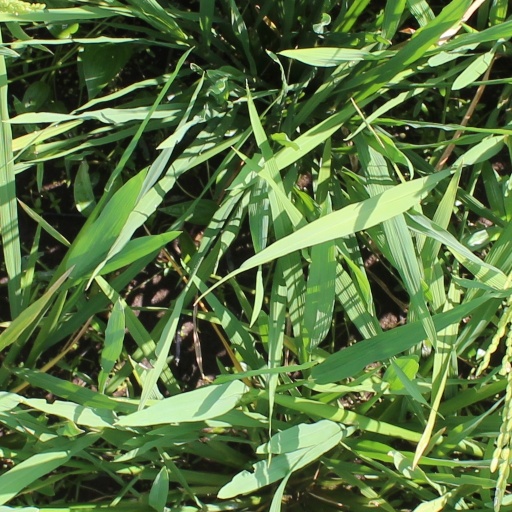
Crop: rice